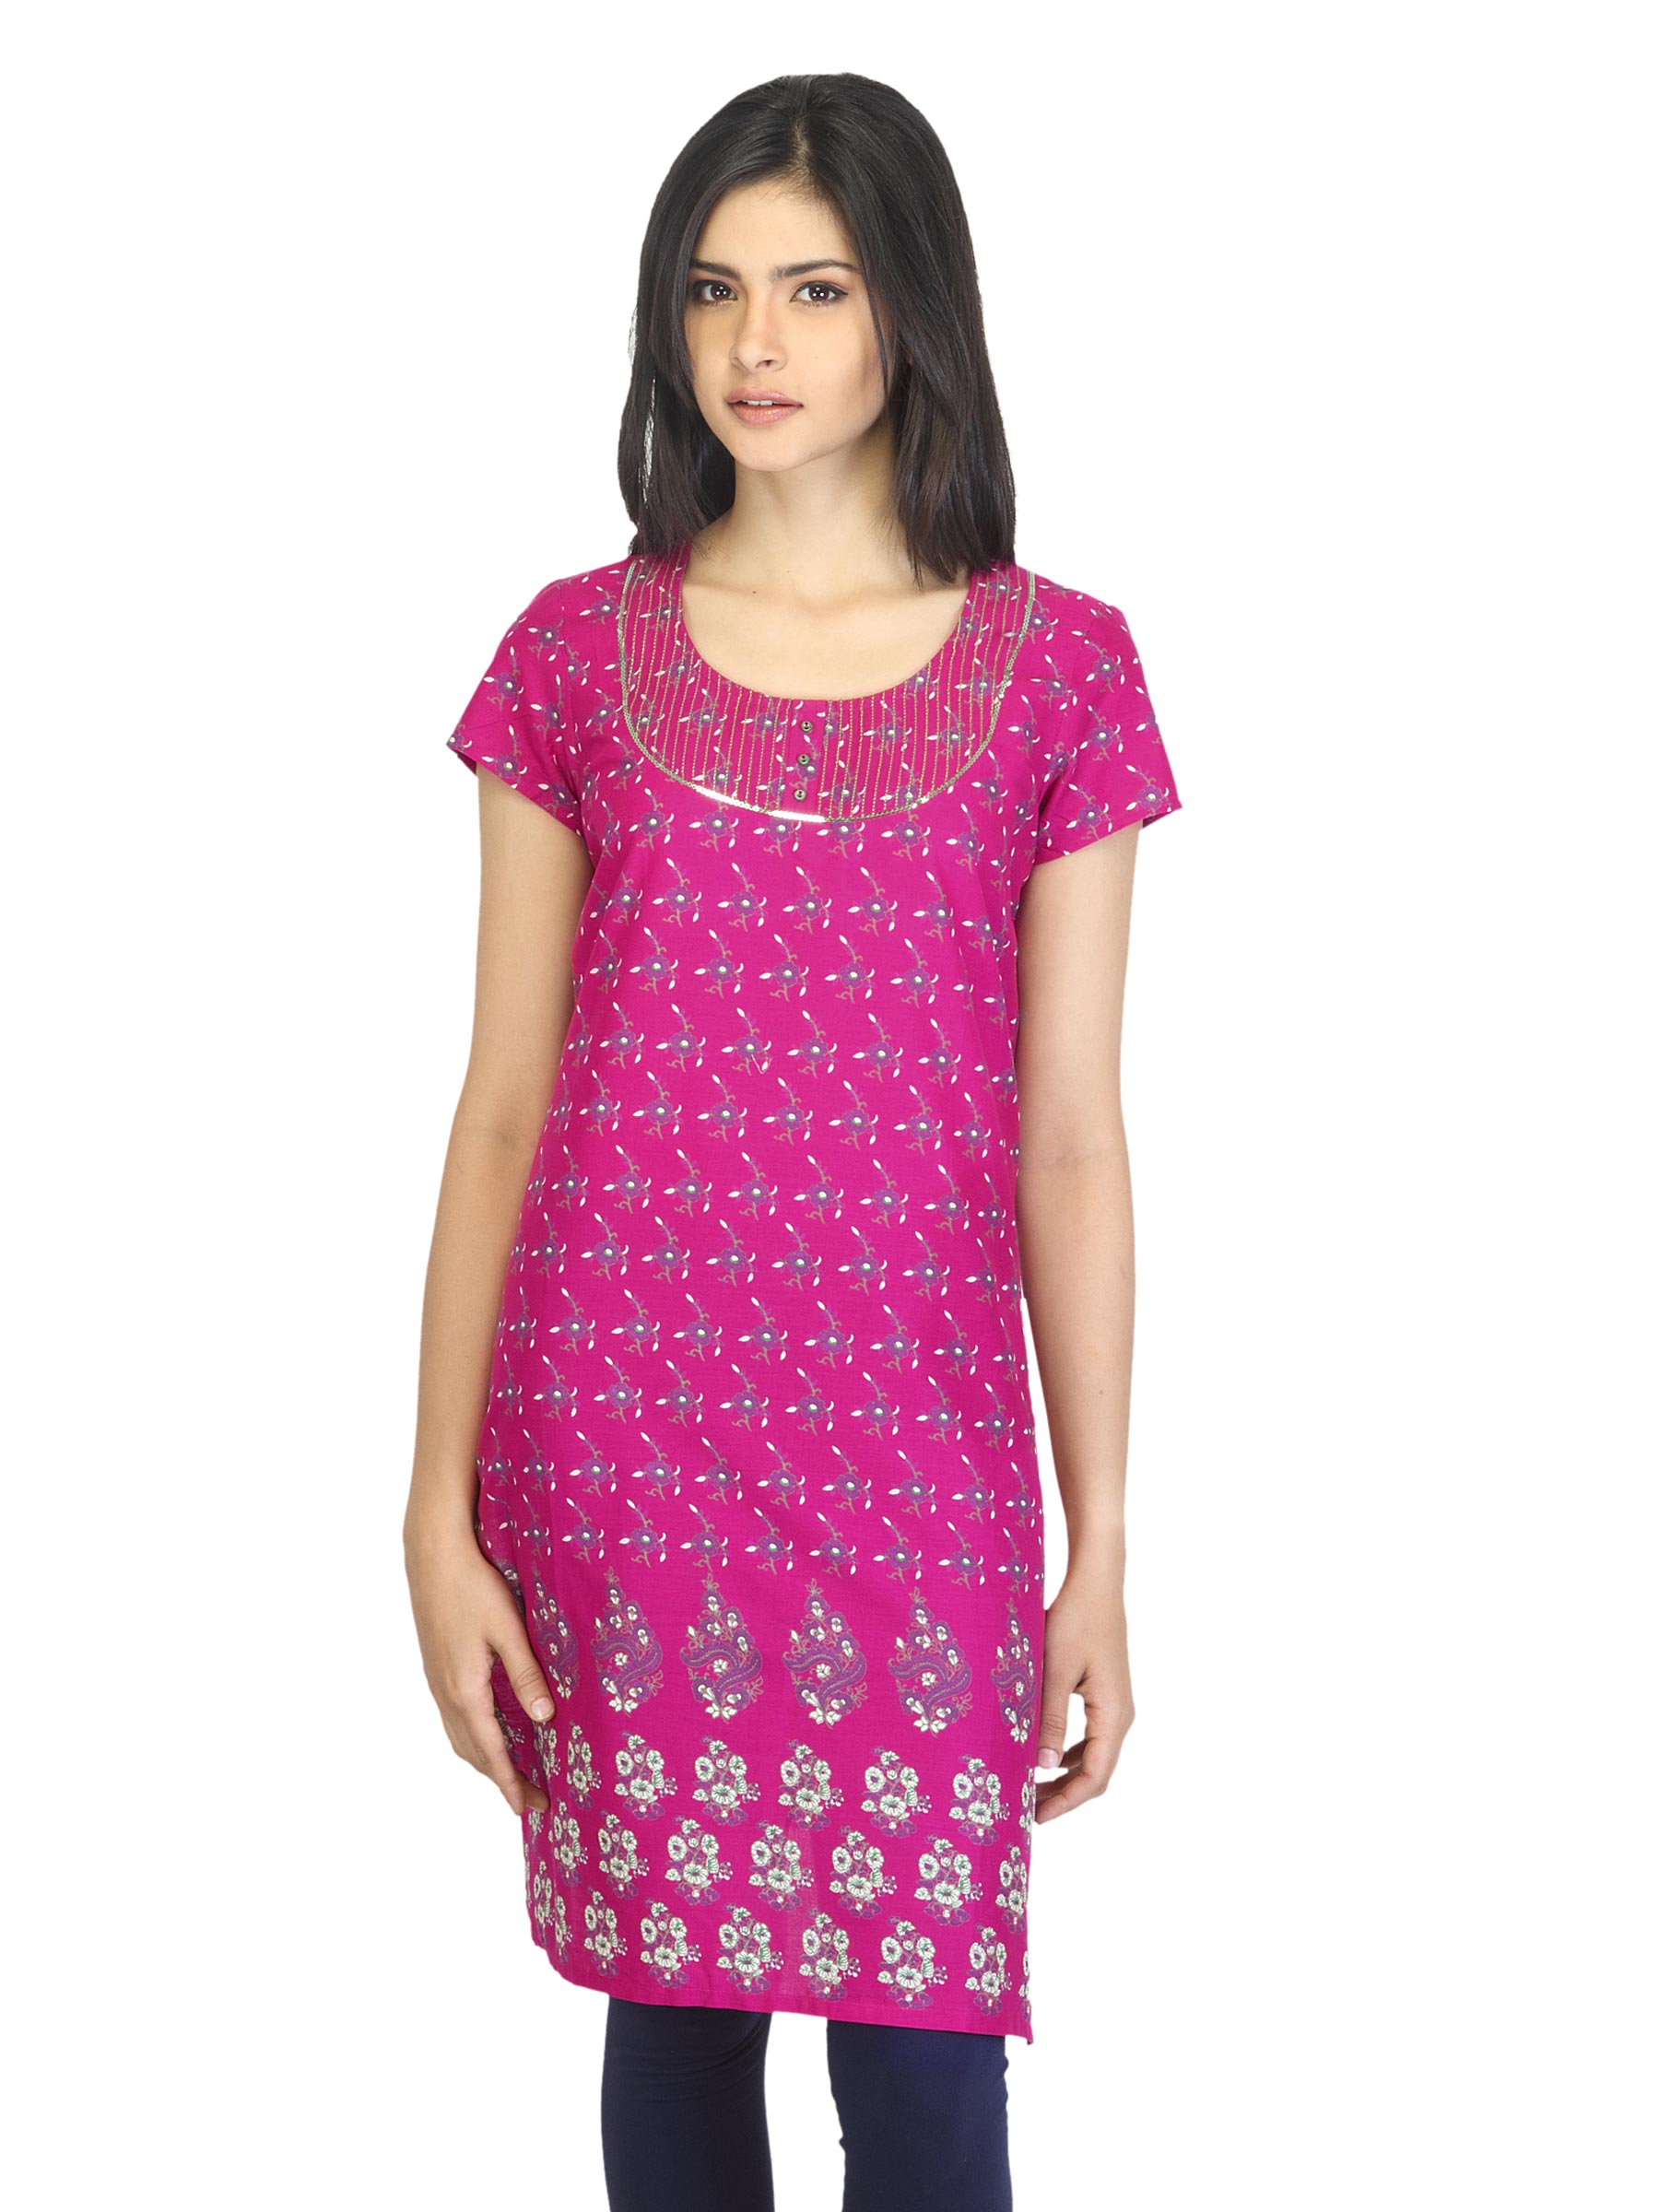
Aurelia Women Printed Magenta Kurta
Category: Apparel / Topwear / Kurtas
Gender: Women
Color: Magenta
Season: Summer 2012
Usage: Ethnic